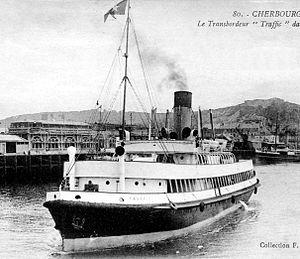
Le Traffic est un transbordeur de la compagnie anglaise White Star Line mis en service à Cherbourg en 1911. Conçu pour servir aux côtés des tout nouveaux paquebots de classe Olympic, il est construit à leurs côtés dans les chantiers Harland & Wolff de Belfast. À Cherbourg, son rôle est de transporter les passagers de troisième classe et le courrier entre le port et les paquebots mouillant dans la rade, tandis que son frère plus imposant, le Nomadic, se charge des passagers de première et deuxième classe.